Mayfair (Washington, D.C.)

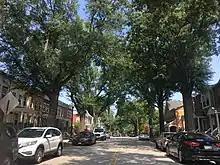
The Mayfair neighborhood at the intersection of Barnes St. and Cassell Pl in August 2018

Mayfair or Parkside-Mayfair is a residential neighborhood in Northeast Washington, D.C., United States., on the eastern bank of the Anacostia River. It is bounded by Jay Street NE, Foote Street NE, Kenilworth Terrace NE, Anacostia Avenue NE, and Kenilworth Avenue NE. Mayfair is encircled by Jay Street and Hayes St., which met at the back of the neighborhood.